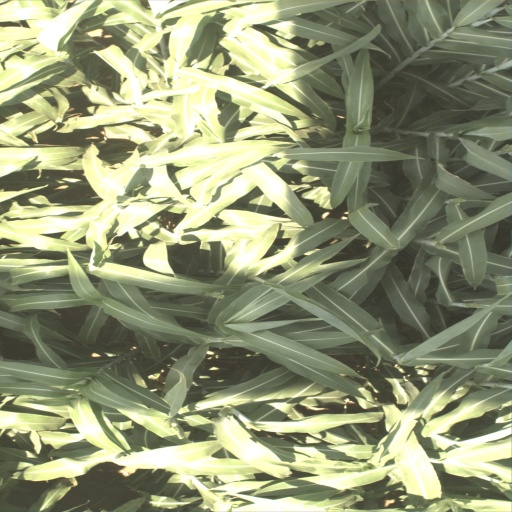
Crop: sorghum